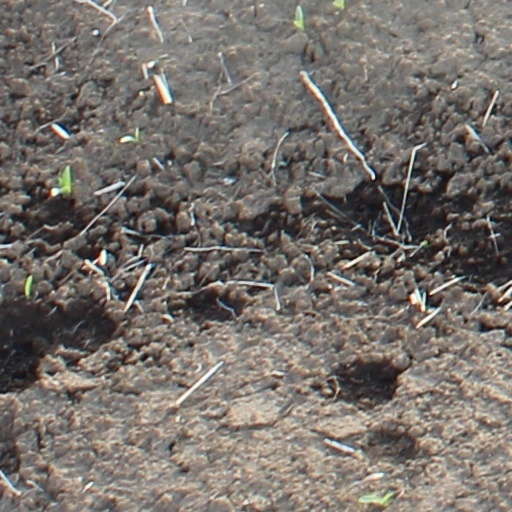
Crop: wheat